Downtown Plainfield Historic District

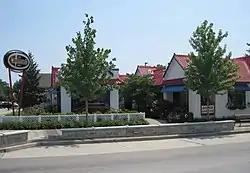
The former Standard Oil Gasoline Station is a contributing property to the district.

The Village of Plainfield was formed in 1869 when the northern and southern sections decided to unite. it was incorporated in 1877 with a population of around 700. Most commercial structures were wood-framed and were destroyed during a series of four fires from 1888 to 1899. Development in the ensuing decades was prompted by Plainfield's location on an important transportation corridor. In 1904, the Aurora, Plainfield & Joliet Railway provided interurban service between these three cities and located its maintenance shop at 24216 Lockport Street. In late 1920s, Lincoln Highway, which passed through town via Lockport Street, was designated as the first transcontinental highway for automobiles, promoting auto-related commercial development in Plainfield. The Standard Oil station at the southwest corner of Des Plaines and Lockport is the best surviving remnant of the era.